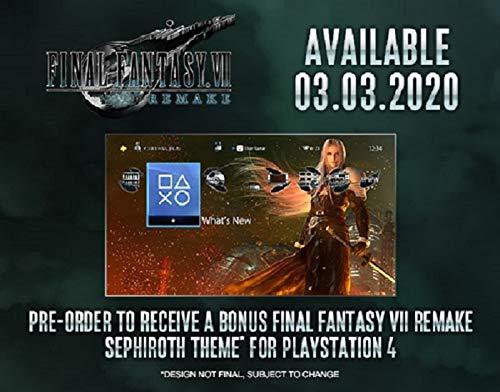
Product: Final Fantasy VII: Remake - PlayStation 4
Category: Toys & Games | Dress Up & Pretend Play | Pretend Play
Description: PRE-ORDER TO RECEIVE A BONUS FINAL FANTASY VII REMAKE SEPHIROTH THEME; FOR PLAYSTATION 4; Design not final subject to change.
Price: $ 59 99
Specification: ASIN:B00ZS80PC2|Releasedate:March3,2020|Pricing:ThestrikethroughpriceistheListPrice.SavingsrepresentsadiscountofftheListPrice.|PackageDimensions:6.8x5.3x0.6inches;3.2ounces|Media::VideoGame